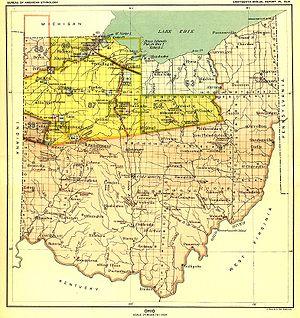
Le traité de Détroit est un traité signé le 17 novembre 1807 à Détroit dans le Michigan entre les États-Unis et les Amérindiens Outaouais, Ojibwés, Hurons-Wendat et Potéouatamis.